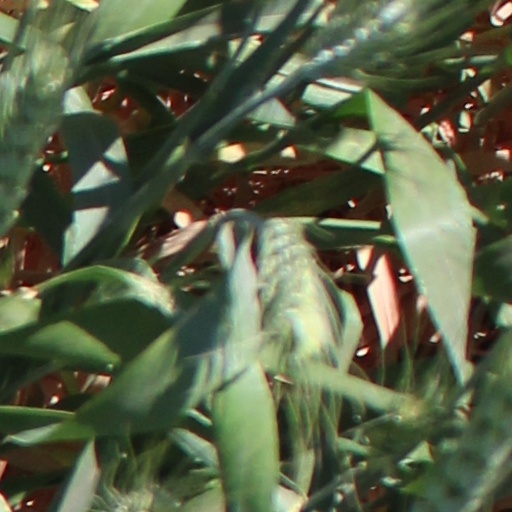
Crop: wheat